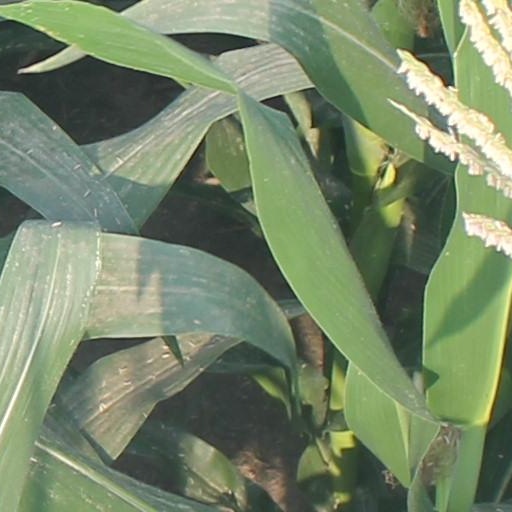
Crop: maize; corn